Spanish people of Filipino ancestry

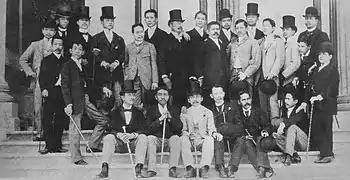
The "Ilustrados," pictured here in 1890, formed the first significant community of indigenous, mestizos and criollo (insulares) Hispanic Filipinos in Spain.

Migration to metropolitan Spain from the Philippines was practically non-existent for most of the islands' history under Spanish rule, and didn't begin until the end of the 19th century, when the "Ilustrados", largely from the middle and upper classes, pursued higher education in Spain. By 1880, some 200 Filipinos, including figures such as José Rizal, were living in Spain to pursue higher education, and although they would form Spain's first and oldest Asian immigrant community, many from this group of migrants would return to the Philippines later on in the wake of the Philippine Revolution. Intermittent migration from this period would continue until the early American colonial period when, starting in the 1920s, economic ties between the Philippines and Spain began to be cut in favor of ties with the United States. By the end of the Spanish Civil War, the Filipino community in Spain was estimated to only number around 200 people.